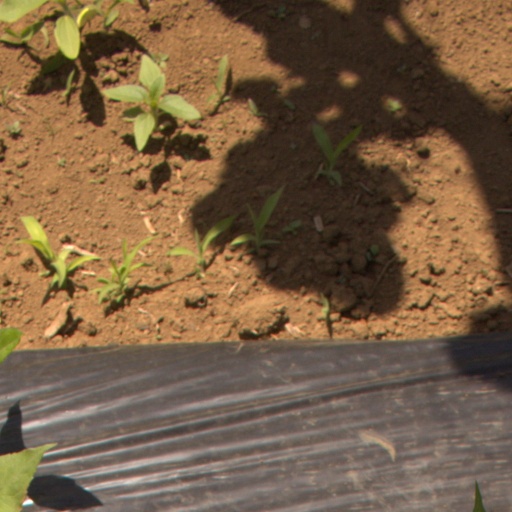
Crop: Jerusalem artichoke